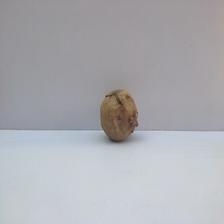
Size: Spoiled